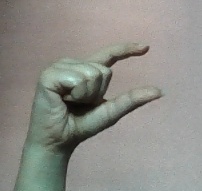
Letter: dal